Benedikt Danek

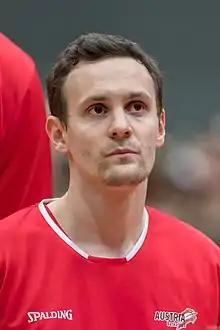
Danek with in 2019

Benedikt Danek (born 24 August 1986) is an Austrian professional basketball player for the Klosterneuburg Dukes of the Austrian Basketball Superliga.